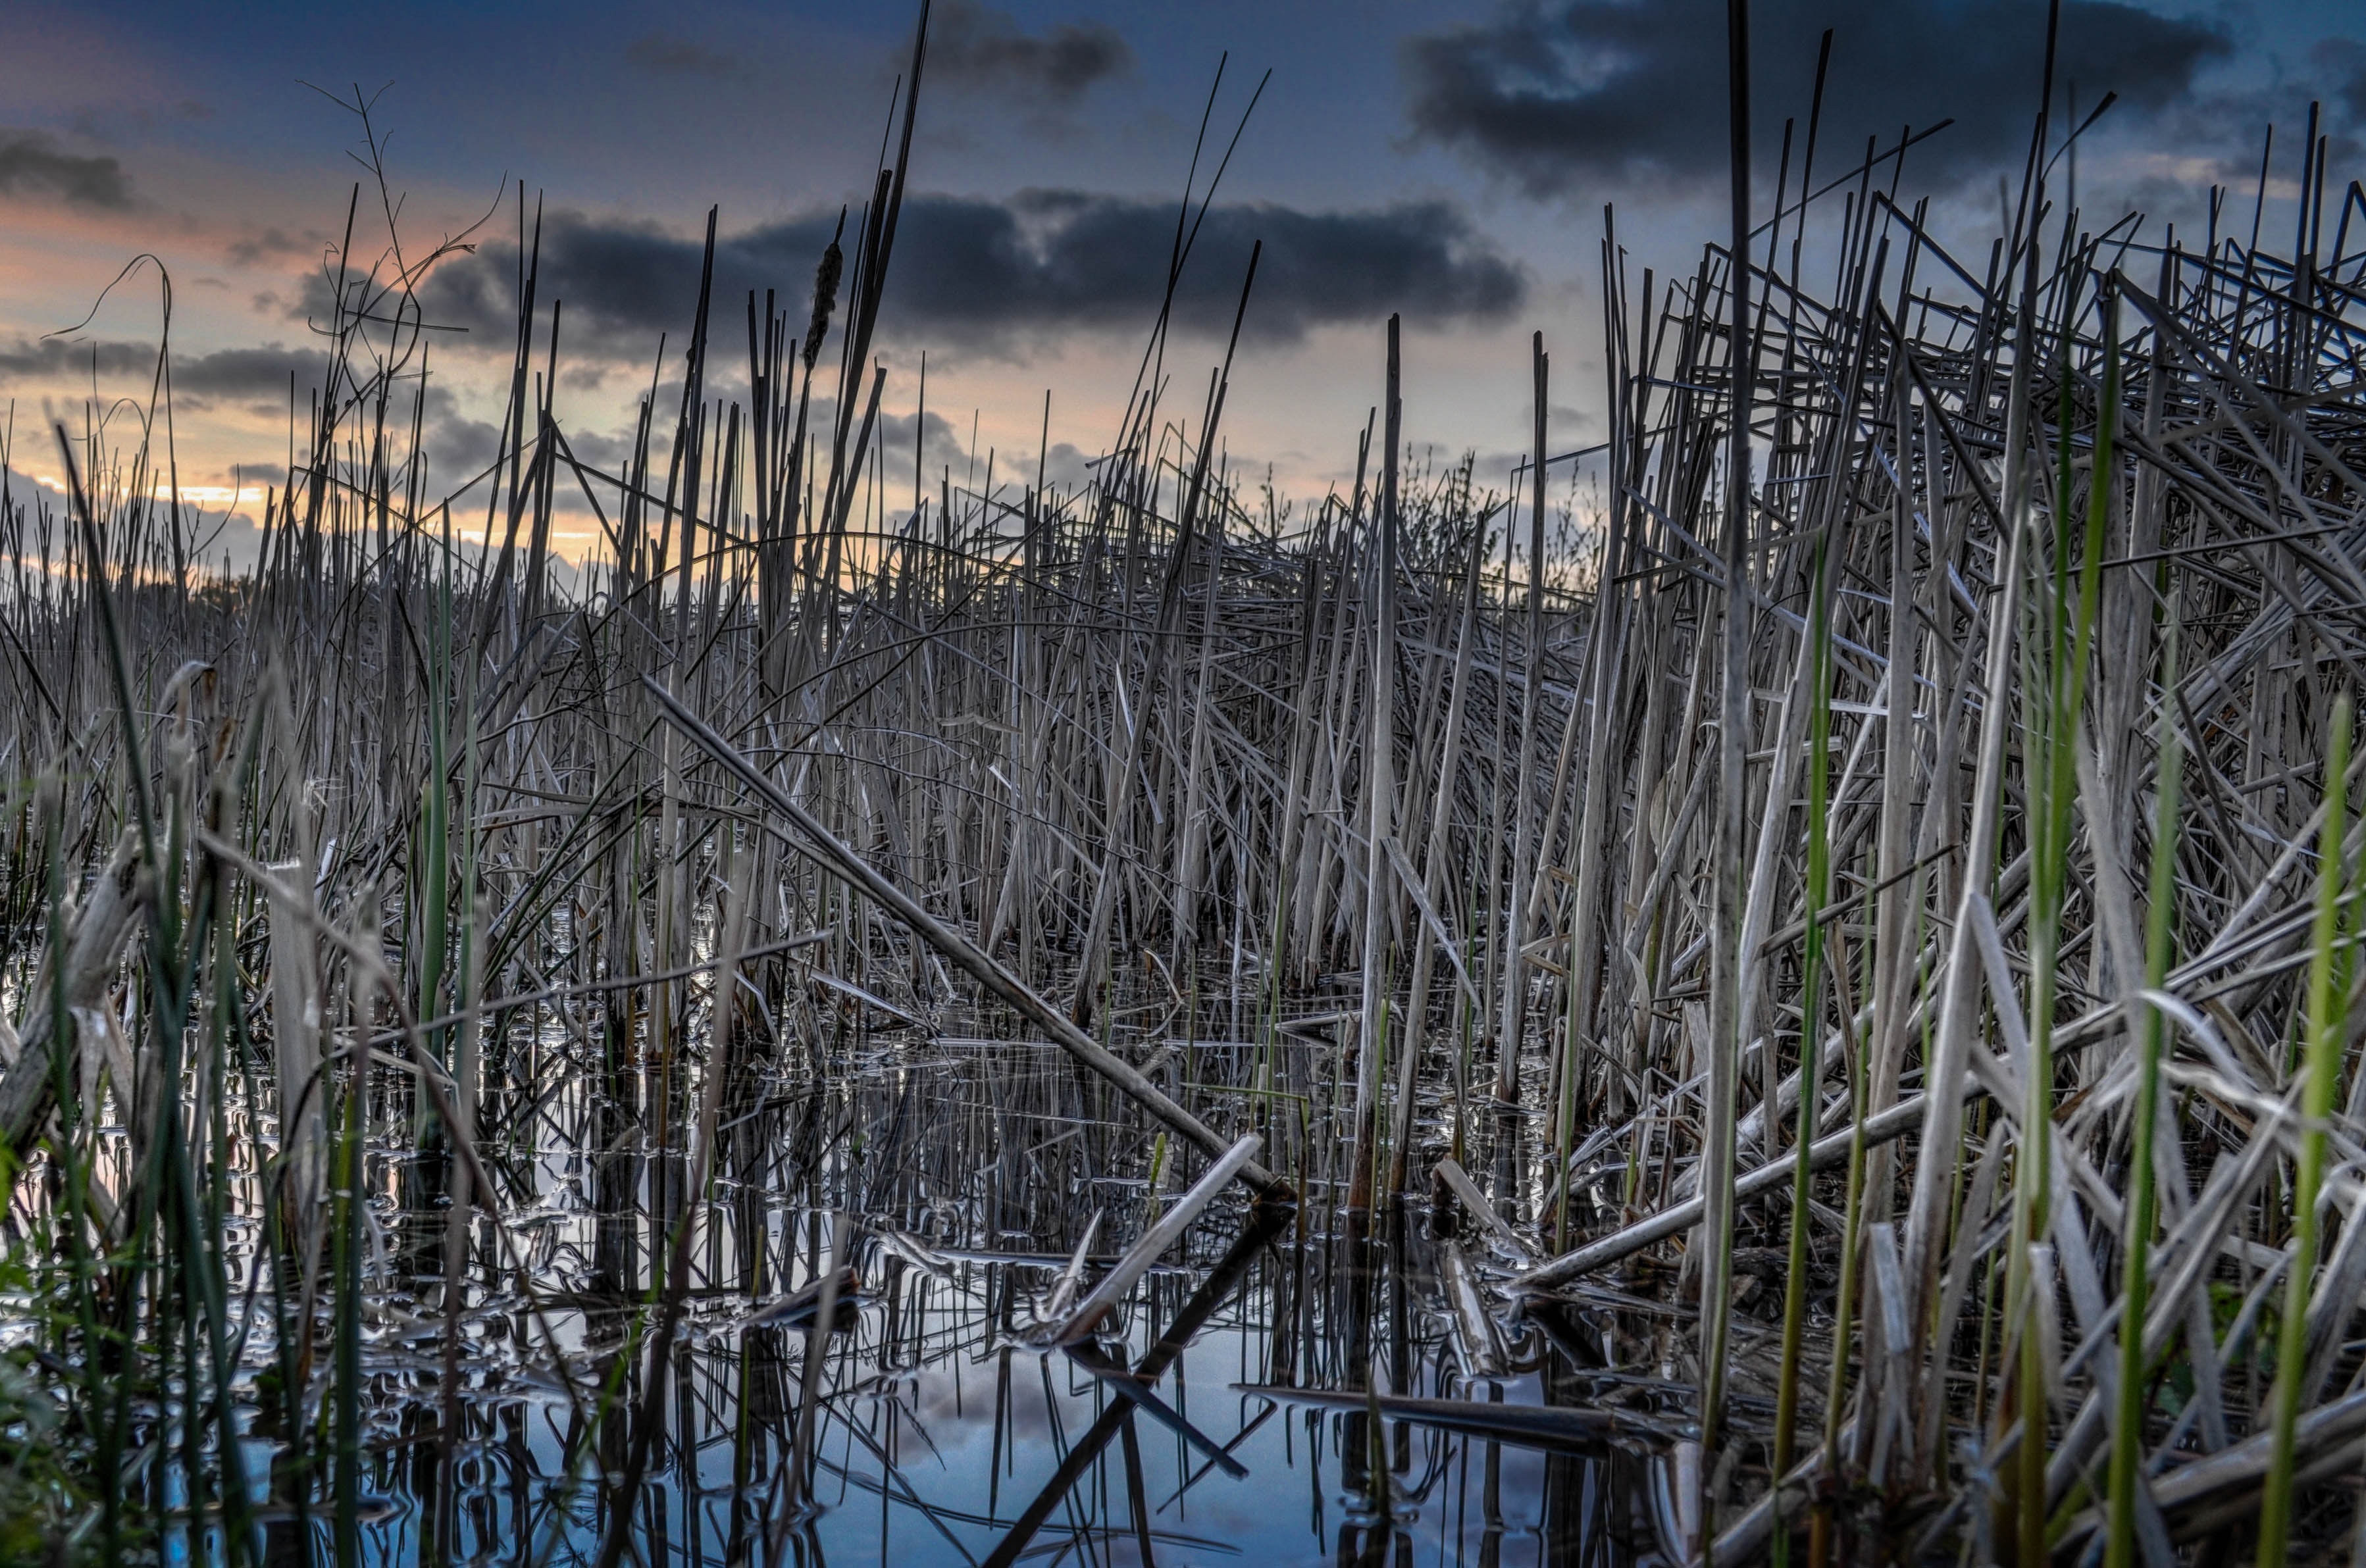
nature, sky, natural landscape, water, natural environment, vegetation, grass, reflection, marsh, wetland, cloud, atmospheric phenomenon, tree, swamp, nature reserve, grass family, morning, plant, evening, phragmites, atmosphere, fen, dusk, bog, landscape, prairie, lake, horizon, plant stem, forest, grassland